Hough, Cleveland

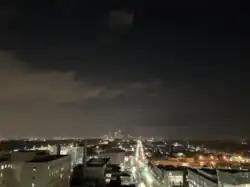
Cleveland skyline at night, observed from the roof of the Cleveland Clinic main campus

By 1960, multiple factors ultimately coalesced into Hough becoming a poor, majority African American community. The Second Great Migration and slum clearance in Cedar-Central created a mass influx of black people into Hough. This was exacerbated by other city planning projects aimed with clearing blight, including freeway construction through communities like Central and Downtown Cleveland. From 1957 to 1962, the city's University-Euclid urban renewal project demolished houses in Eastern Hough without creating enough new homes to compensate. A lack of a properly enforced housing code led Hough to become extremely overcrowded, as landlords continued to create multi-family housing out of large single-family homes. Blockbusting as a result of the increase in African Americans led to panic selling and white flight to the suburbs.